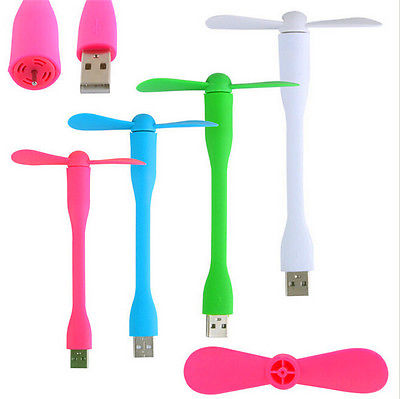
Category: fan